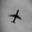
Label: airplane